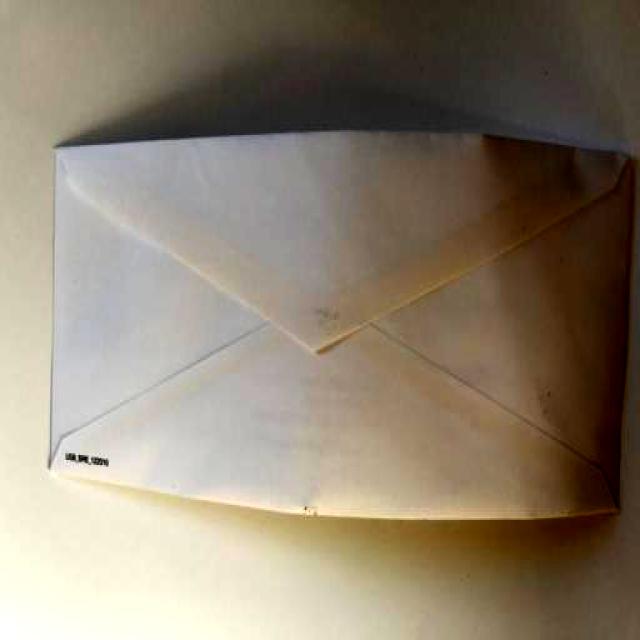
Label: Paper